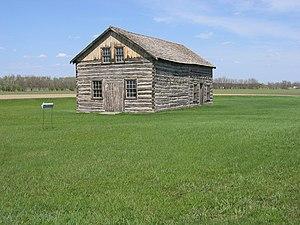
La ville de Walhalla est située dans le comté de Pembina, dans l’État du Dakota du Nord, aux États-Unis. Sa population s’élevait à 996 habitants lors du recensement de 2010, estimée à 927 habitants en 2018.